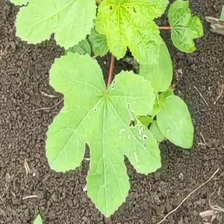
Weed species: Little_Mallow(Malva parviflora)